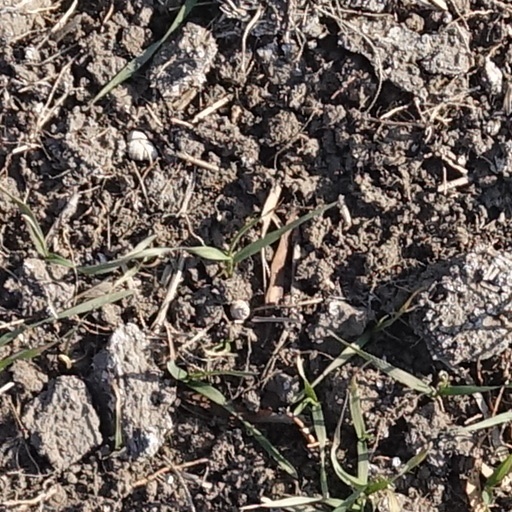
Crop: wheat